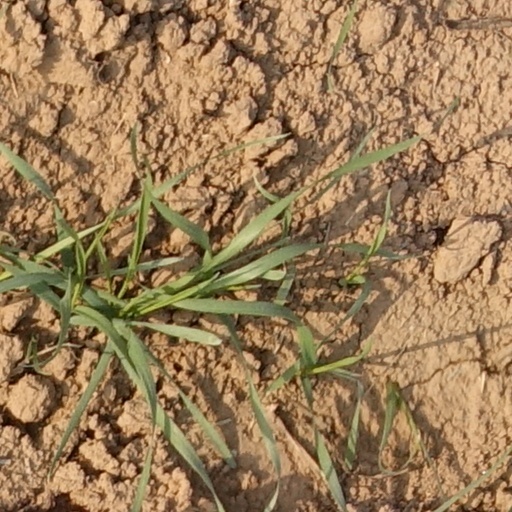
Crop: wheat